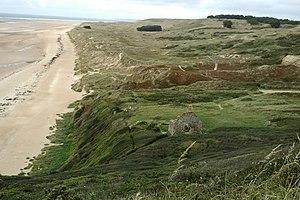
ruines de la vielle église Saint-Germain le Scot dans les dunes
L'espace appelé dunes d'Hat[t]ainville, ou de Hat[t]ainville, est un massif dunaire de 400 hectares situé sur la Côte des Isles, dans la commune des Moitiers-d'Allonne dans le département de la Manche.
Le cap de Carteret est un promontoire rocheux d'origine cambrienne sur la Côte des Isles, sur la commune de Barneville-Carteret dans la Manche.